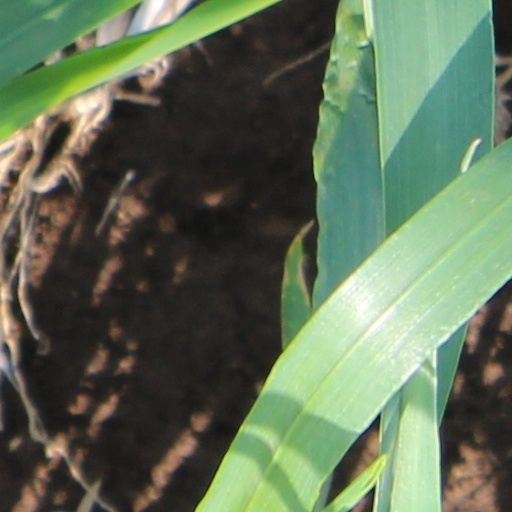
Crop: wheat